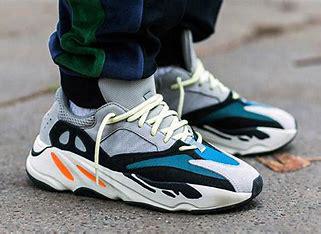
Brand: Adidas
Model: Yeezy